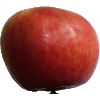
Label: apple_crimson_snow